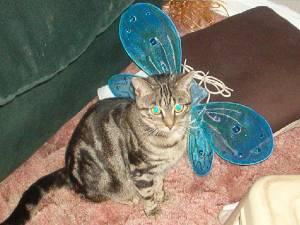
Breed: Egyptian Mau